Field marshal

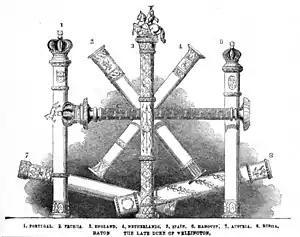
The ceremonial marshal's batons of the Duke of Wellington

Field marshal (or field-marshal, abbreviated as FM) is the most senior military rank, senior to the general officer ranks. Usually, it is the highest rank in an army (in countries without the rank of Generalissimo), and as such, few persons are ever appointed to it. It is considered as a five-star rank (OF-10) in modern-day armed forces in many countries.